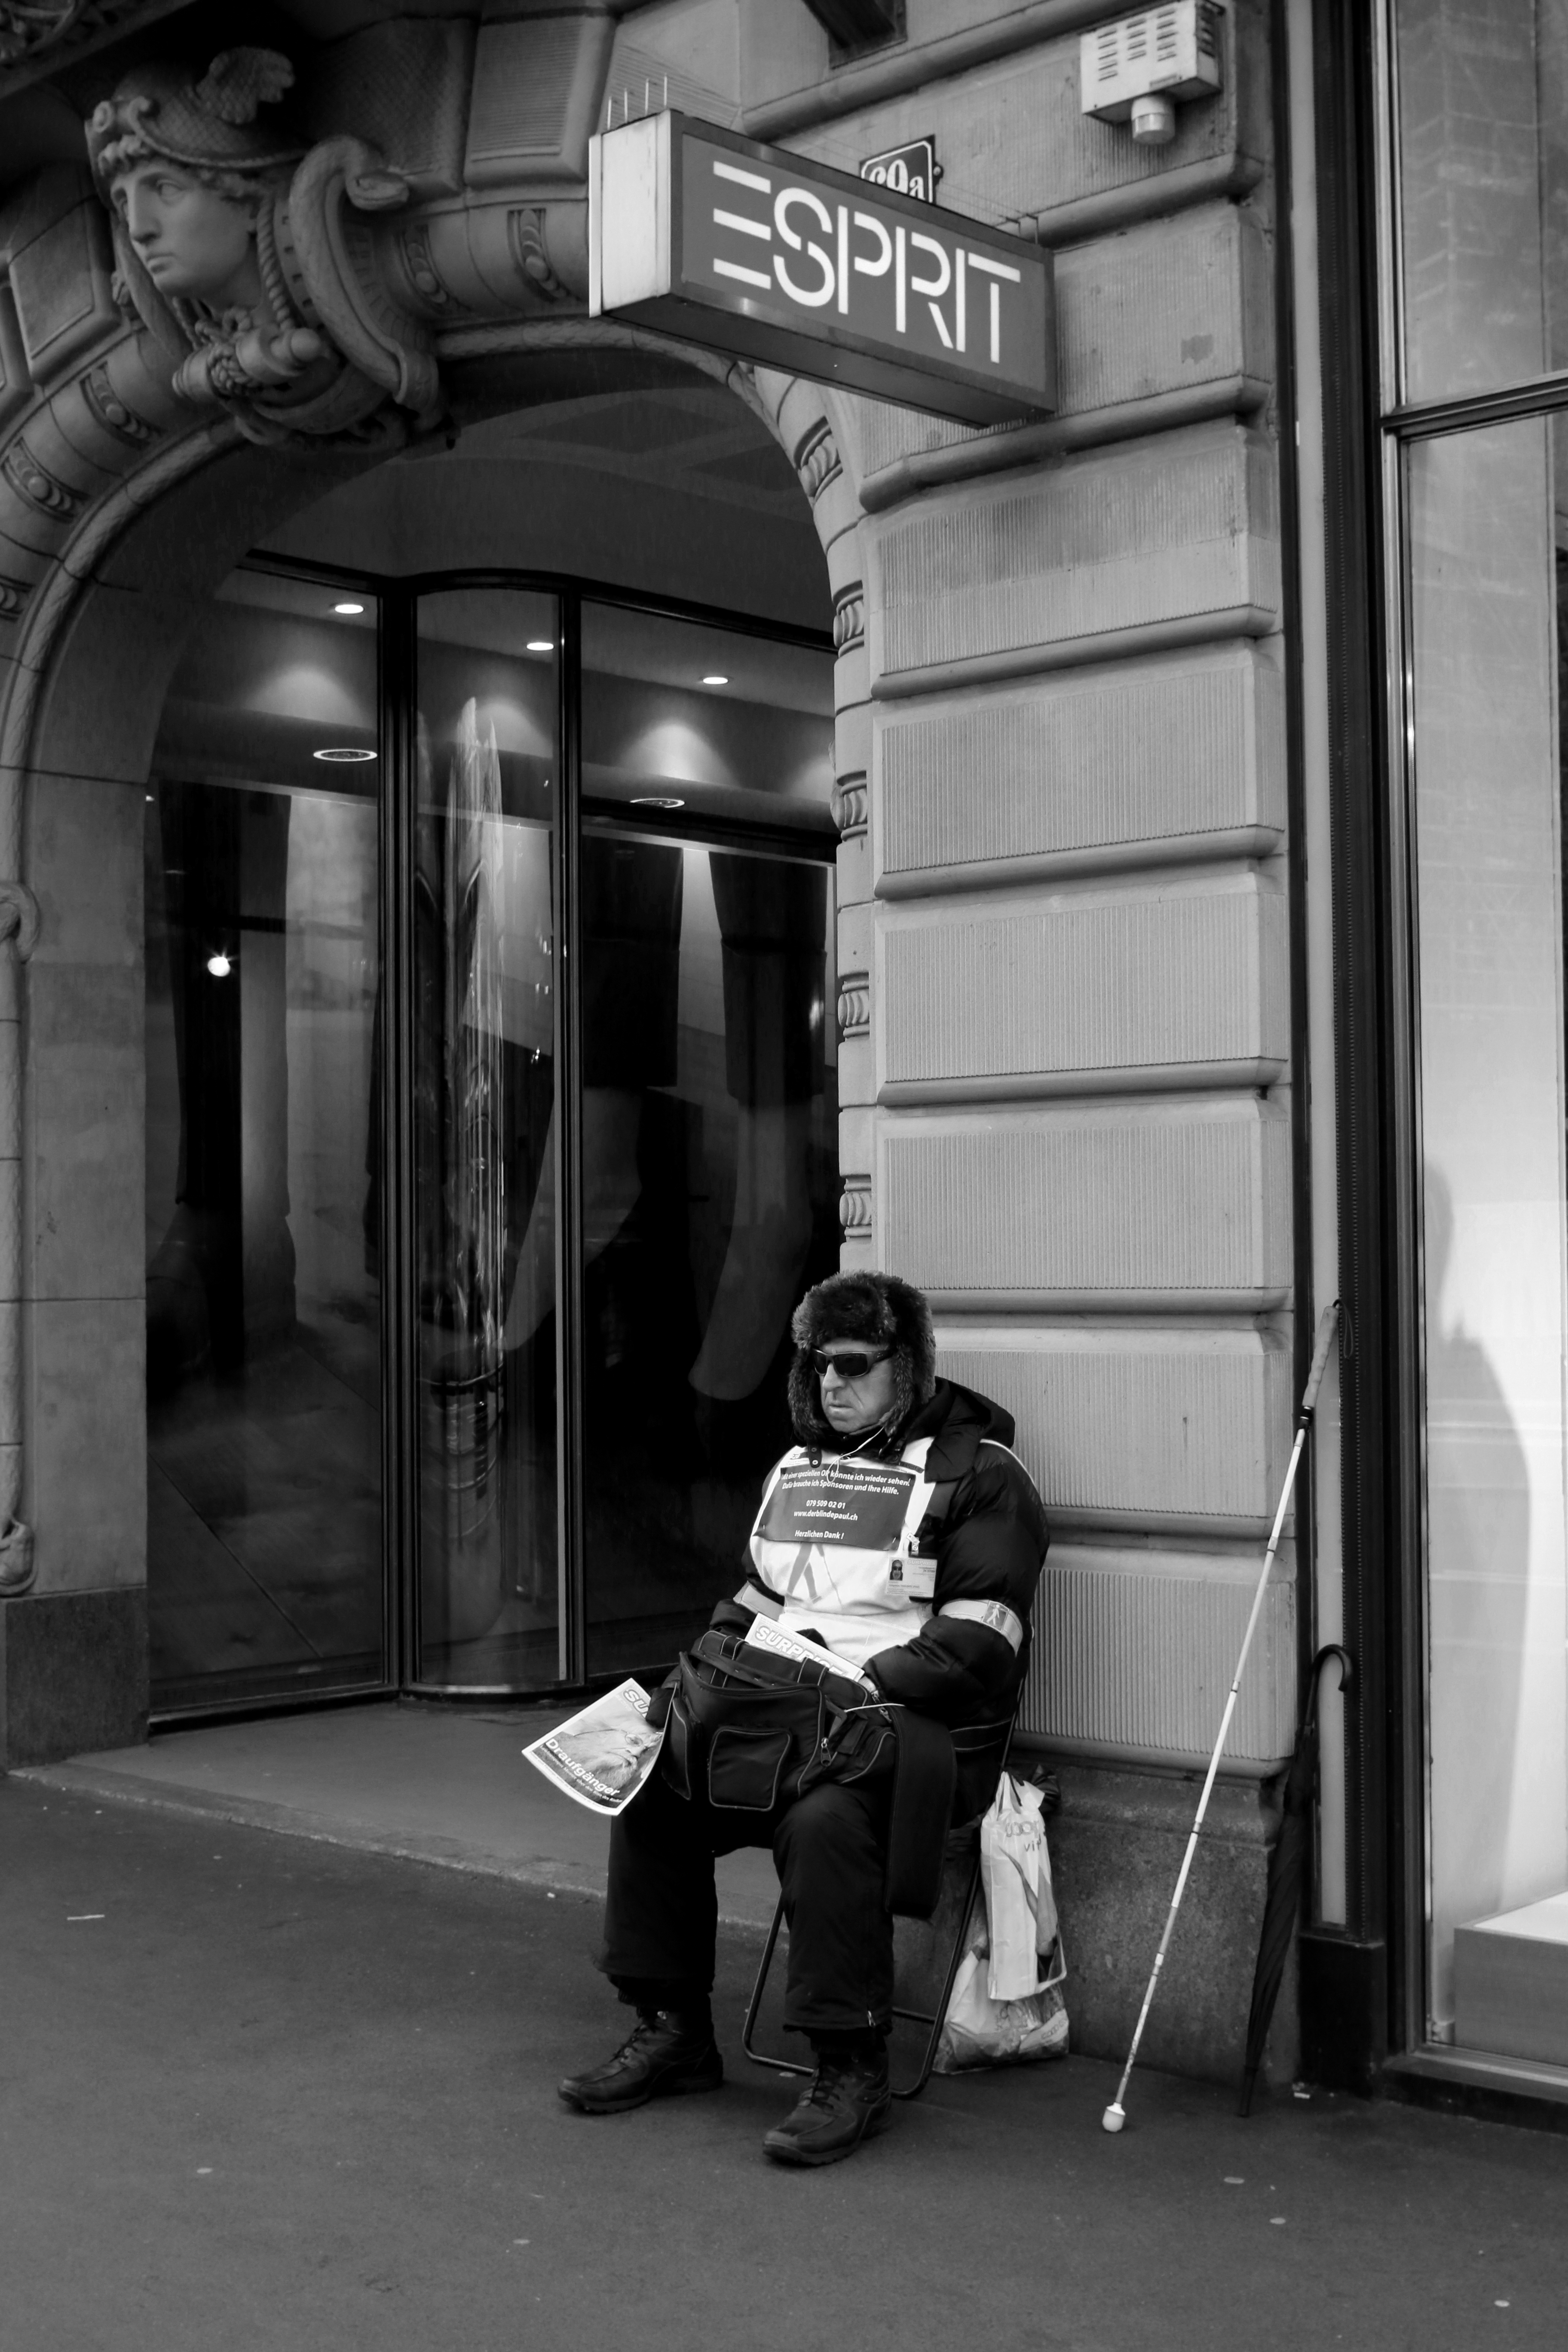
black and white, road, white, street, photography, black, monochrome, bw, blackandwhite, blackwhite, digital camera, infrastructure, photograph, snapshot, alemania, allemagne, suisse, schweiz, sw, schwarzweiss, zurich, schwarzweis, shape, germania, schwarzweissfotografie, schwarzweisfotografie, schiz, monochrome photography, film noir, single lens reflex camera